Margaret Spellings

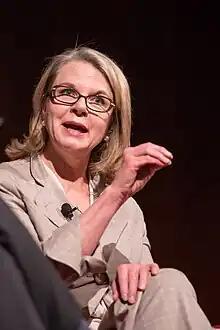
Spellings at the LBJ Presidential Library in 2014

Following Rod Paige's departure as Secretary of Education, Spellings was nominated to that position by President George W. Bush on November 17, 2004, confirmed by the U.S. Senate on January 20, 2005, which also marked the beginning of Bush's second presidential term, and ceremonially sworn in on January 31 the same year. She was the second female Secretary of Education.